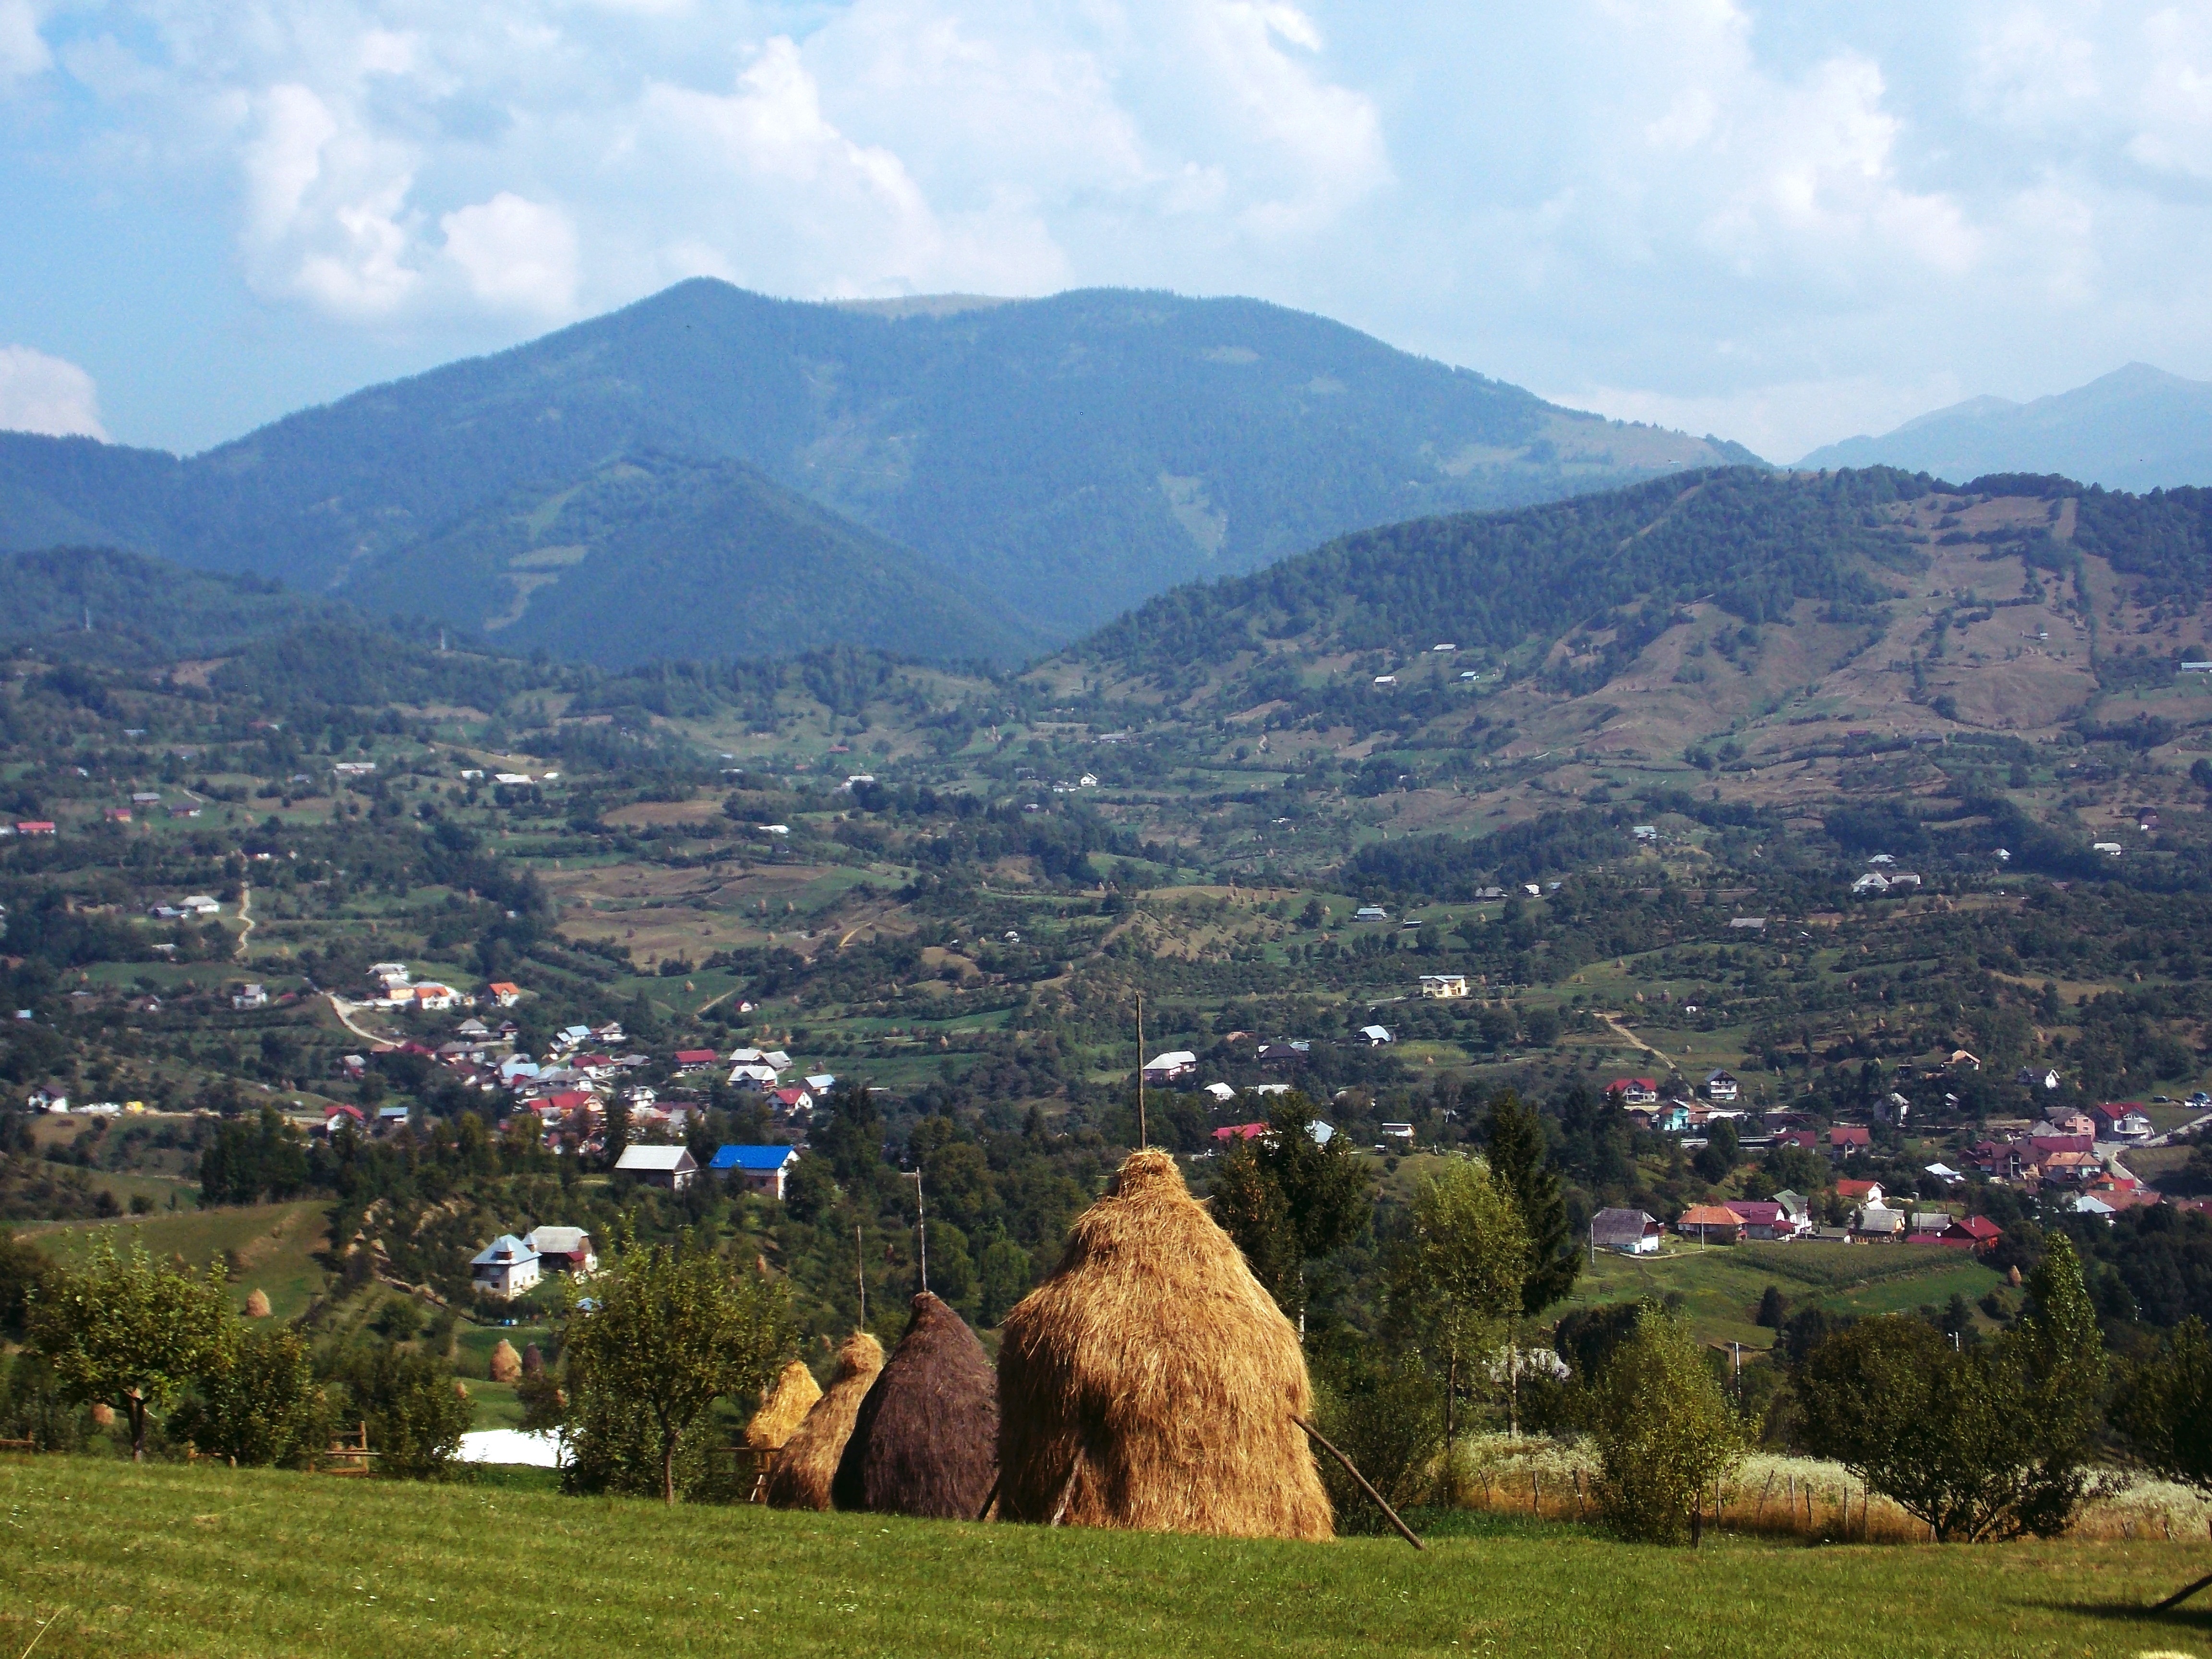
landscape, mountain, cloud, sky, sun, field, farm, meadow, hill, flower, town, valley, mountain range, travel, village, blue, agriculture, highland, mountains, alps, vegetation, plateau, romania, haystacks, woe, rural area, aerial photography, geographical feature, human settlement, mountainous landforms